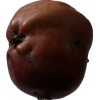
Label: Apple 18